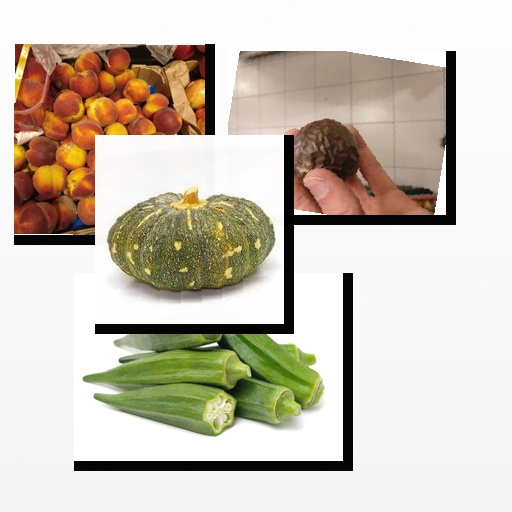
Food items: okra, peach, passion_fruit, pumpkin